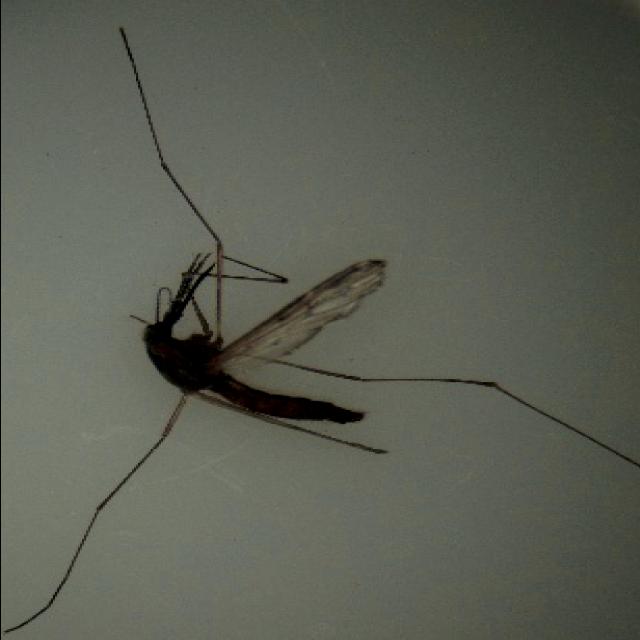
Species: anopheles_sinensis